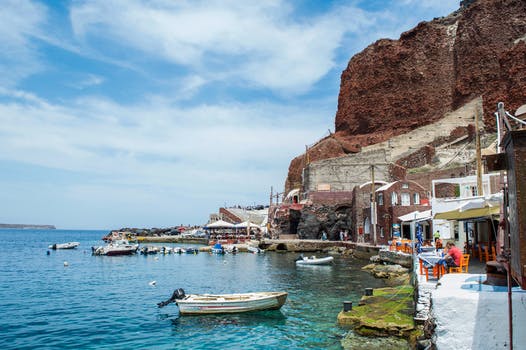
Label: No Watermark